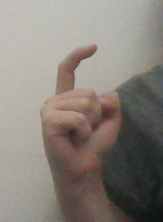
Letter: ra